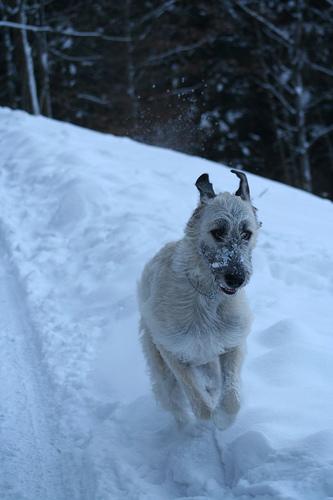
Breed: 224-n000039-Irish_wolfhound